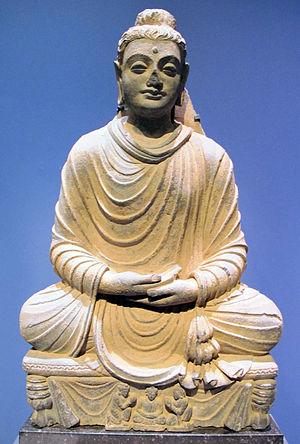
L’Afghanistan, en forme longue la république islamique d'Afghanistan, est un pays d'Asie centrale sans accès à la mer entouré par l'Ouzbékistan au nord, la Chine et le Tadjikistan au nord-est, le Pakistan à l'est-sud-est, l’Iran à l'ouest et le Turkménistan au nord-ouest.